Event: Nepal Earthquake
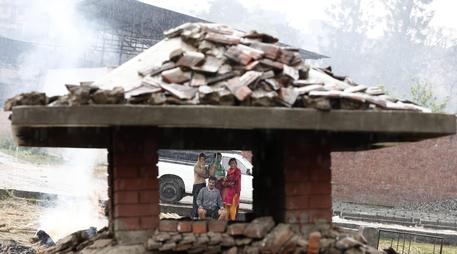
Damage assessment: damage